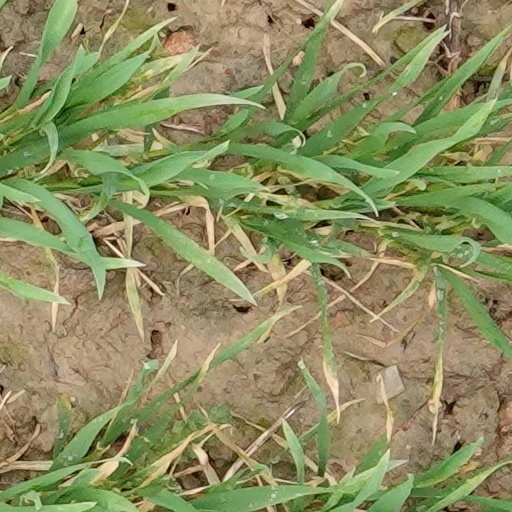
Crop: wheat